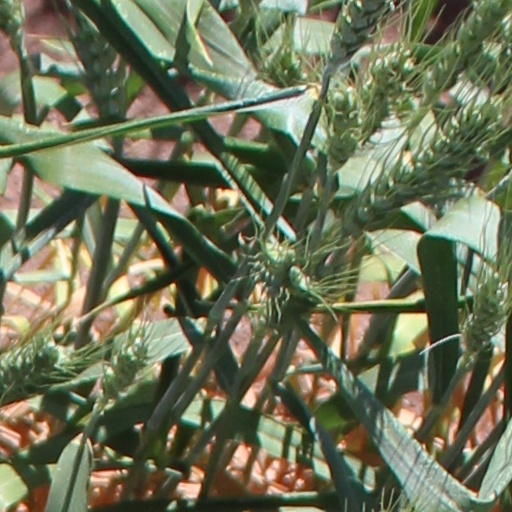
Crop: wheat